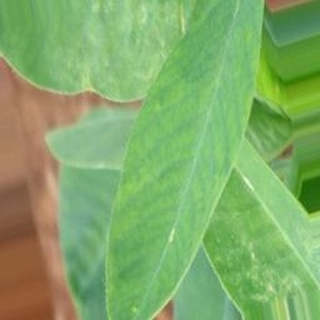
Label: healthy_groundnut